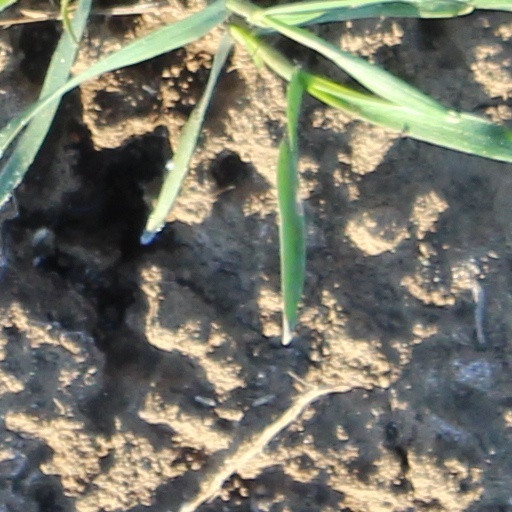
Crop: wheat